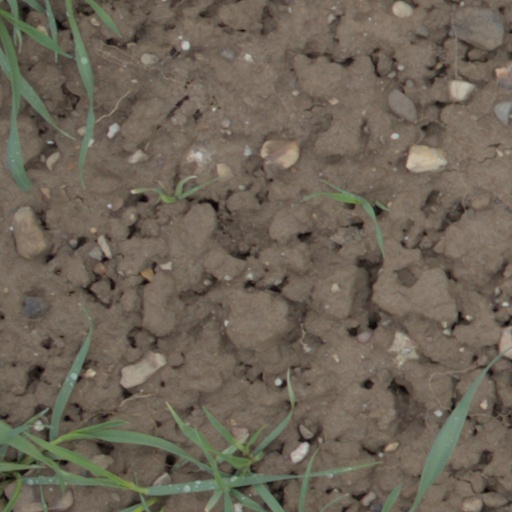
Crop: wheat